James C. Fry

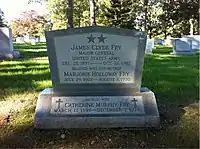
Grave at Arlington National Cemetery

Fry was married to the former Marjorie Holloway of Teaneck, New Jersey in February 1924. Fry and Marjorie had one son, James C. Fry Jr., who was also a United States Military Academy graduate (1948) and served in the United States Army as an infantry officer until 1951. Their son died at age 31 in a boating accident on the Potomac River in 1956, leaving a wife, Patricia Klotts, with five children; three of the children were still in diapers. In August 1970 after a long illness Marjorie died. Fry was subsequently married to Catherine Kiel of College Station, Pennsylvania from 1971 until her death in June 1974. Then in 1975, at the suggestion of his sister Ruby Fry, he contacted his high school sweetheart Helen Ramsey, who was then a widow living in Ellensburg, Washington. The two were soon married in June 1975.